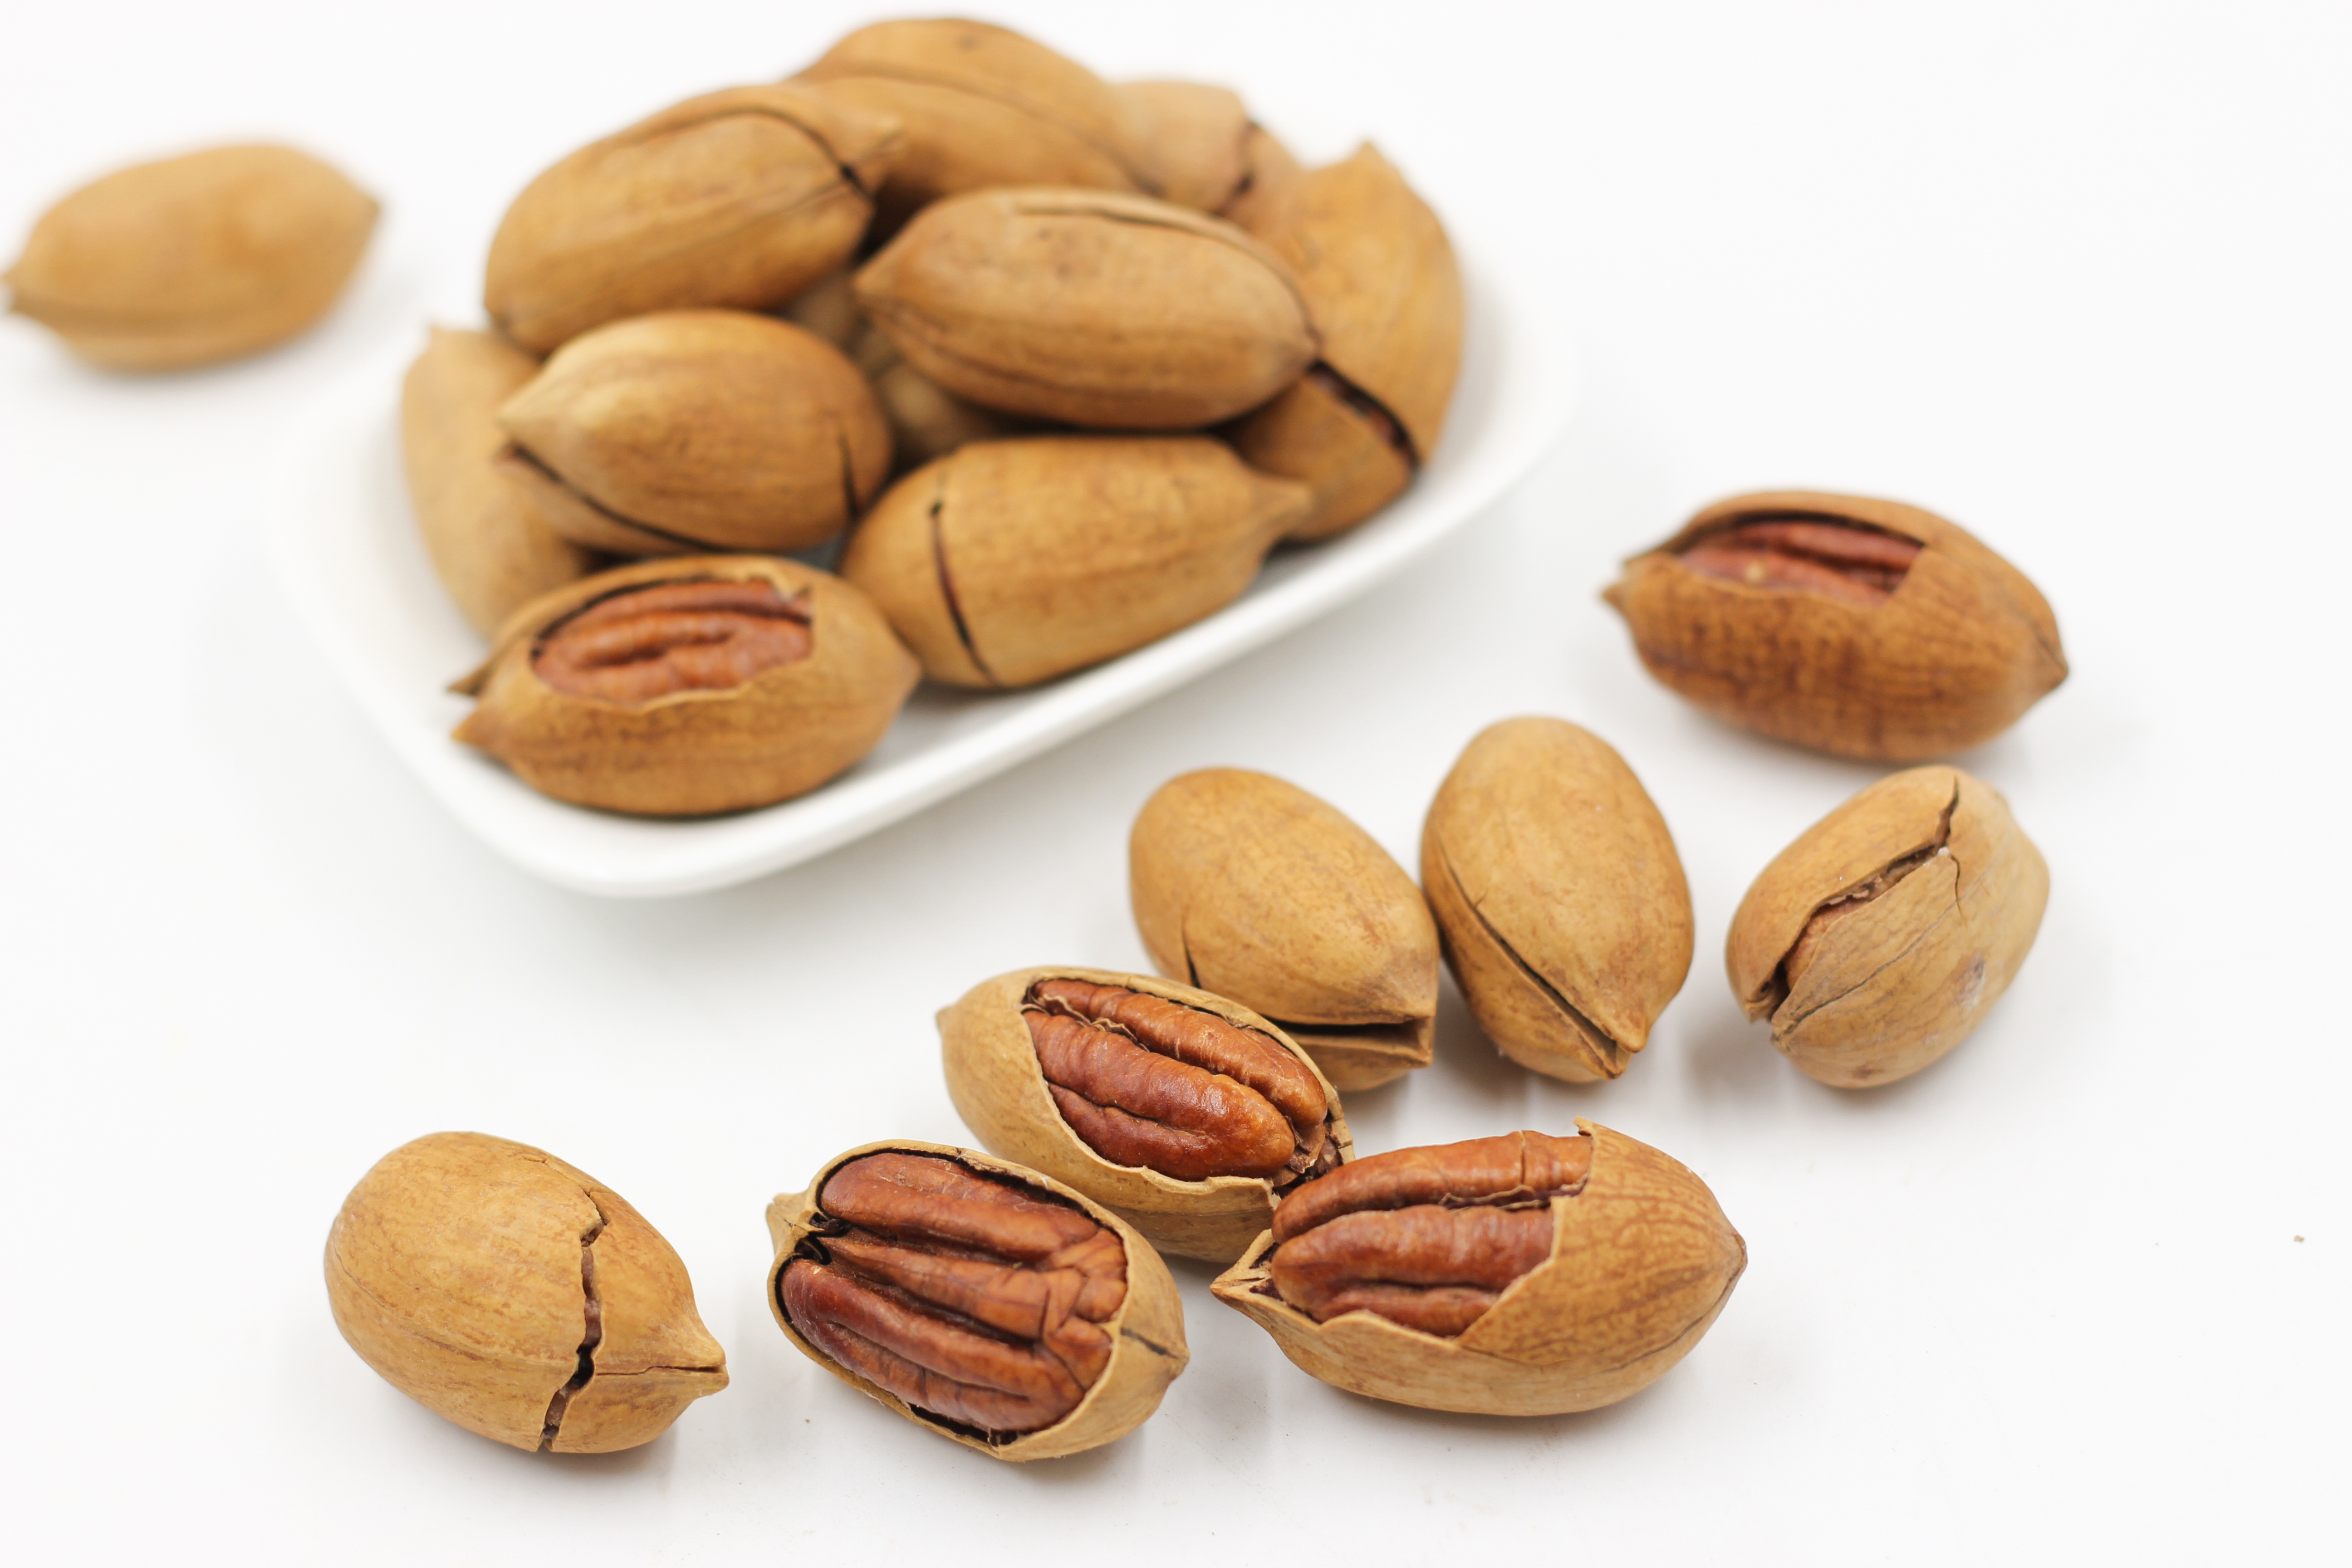
plant, fruit, food, produce, nut, hazelnut, walnuts, flavor, pecans, flowering plant, rose family, land plant, nuts seeds